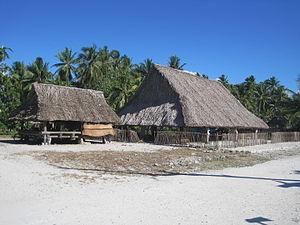
La culture des Kiribati est la culture de la République des Kiribati, État formé de trois archipels en Océanie.